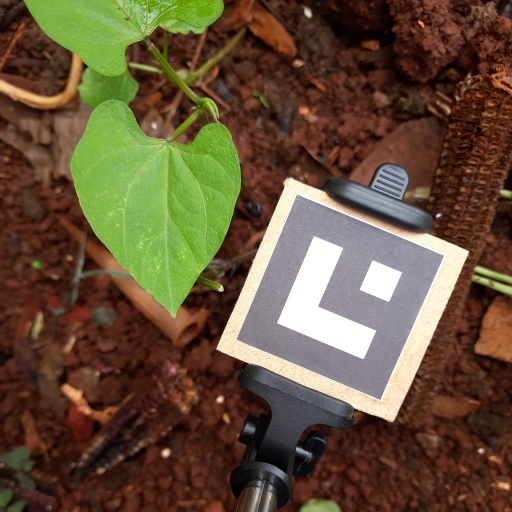
Observations: flat surface, no eating holes, under shade